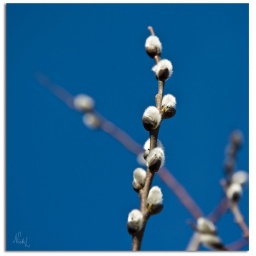
cats in a tree